Robert S. Beightler

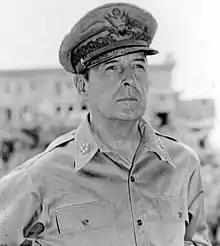
Gen. Douglas MacArthur was encouraged by Beightler in a personal meeting in 1950 to run for U.S. president in 1952

Beightler was raised in a devout Presbyterian family that stressed church, community, service, duty, and patriotism. They lived on the west side of Marysville on 7th street. As a young man he learned from his father's industriousness and grew vegetables in the back yard to sell door to door. He was an excellent student, and avid hunter, having been quoted saying "from the time I was knee high to a grasshopper, (I had a rifle in my hands)."